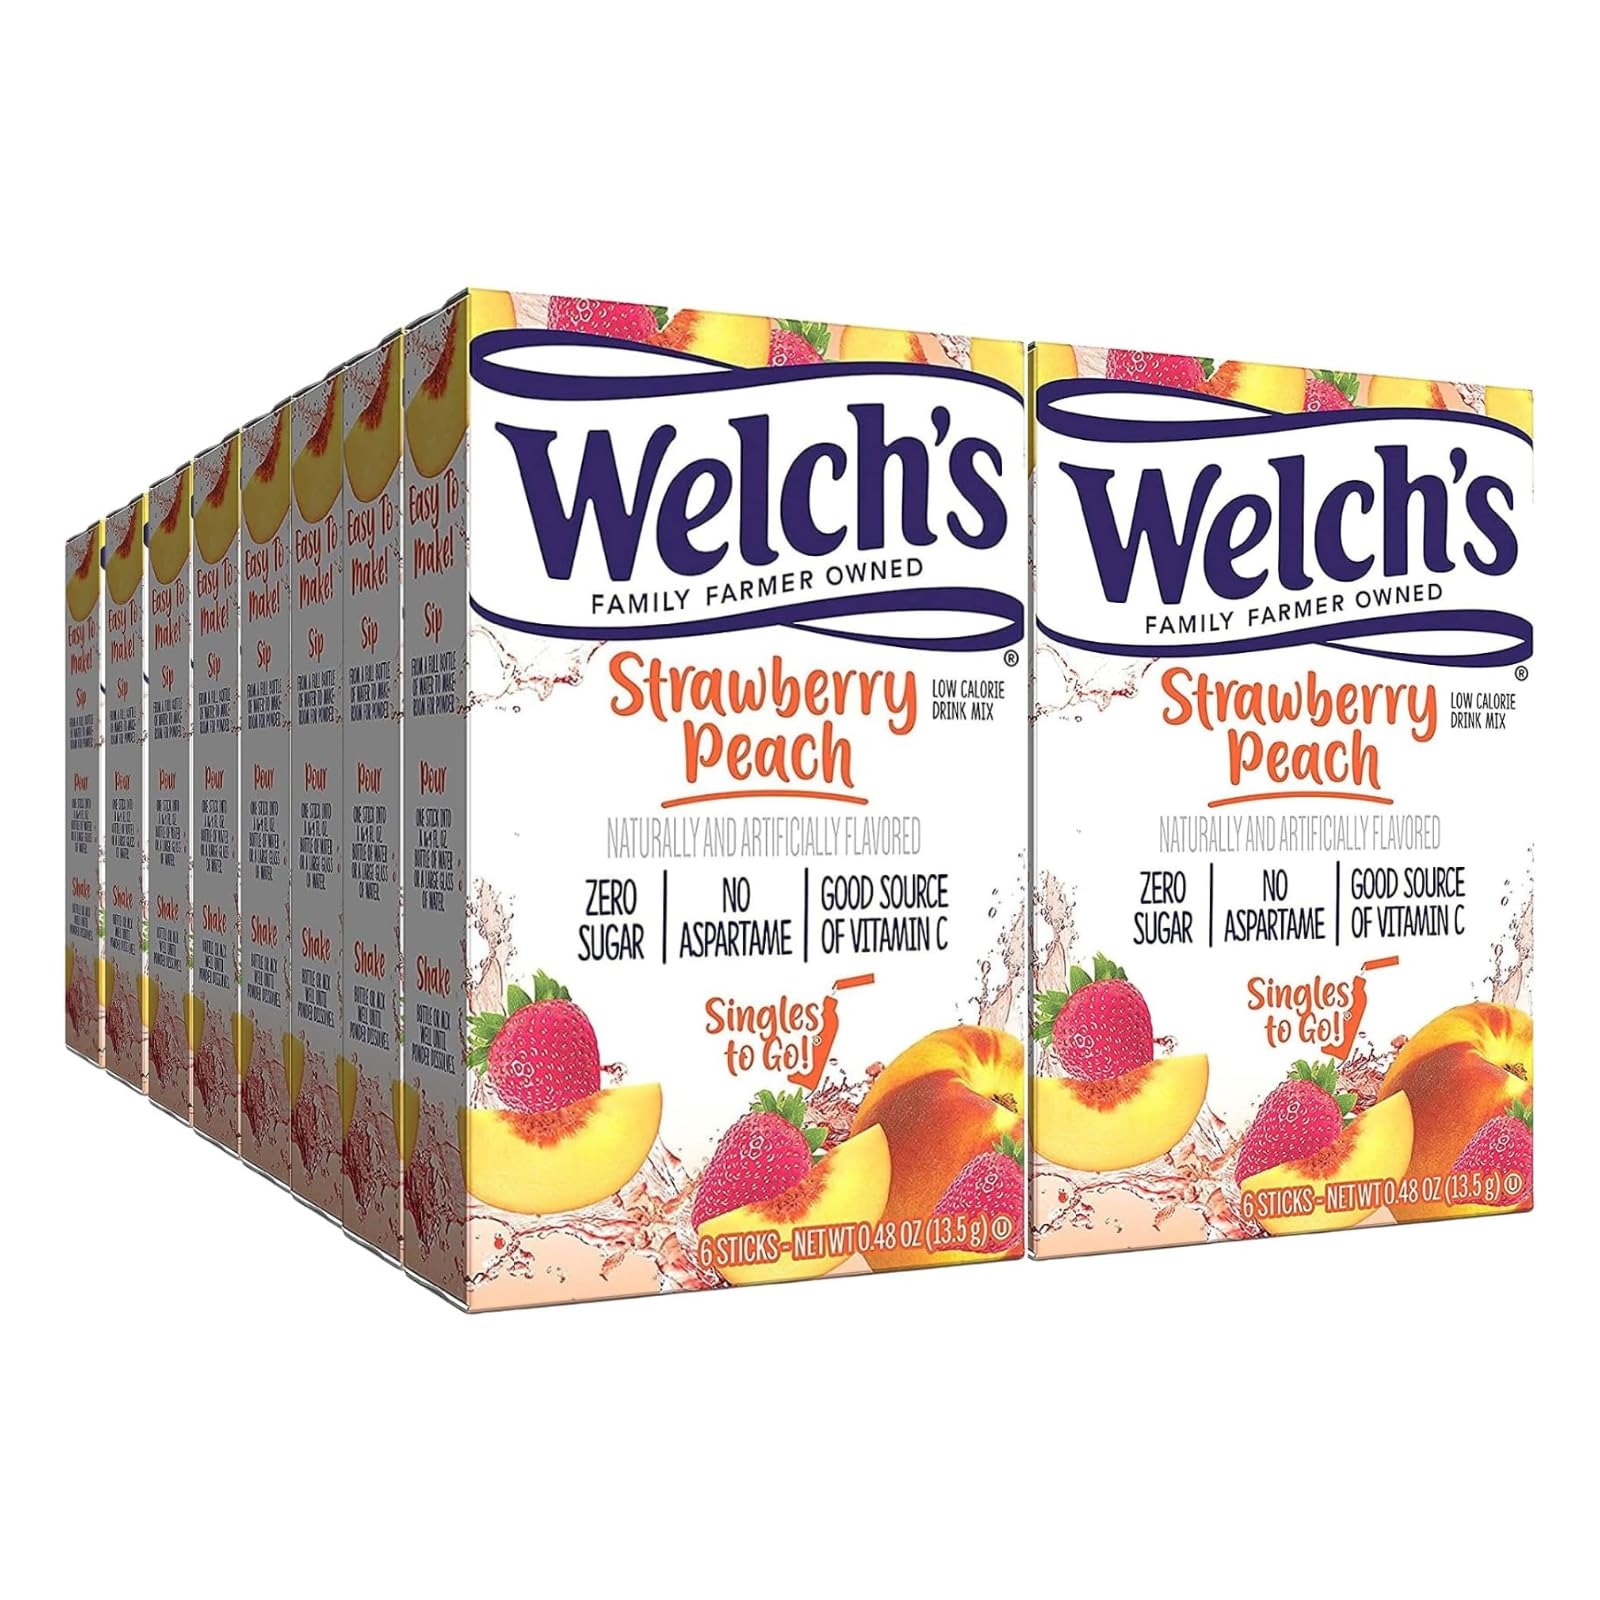
Item Name: Welch's Strawberry Peach Singles To Go Drink Mix, 0.48 OZ (Pack of 16)
Bullet Point 1: Naturally flavored: enjoy Welch's Drink mix, that is naturally and Artificially Flavored, without worrying about your dietary restrictions.
Bullet Point 2: Great taste: Welch's powdered drinks are a delicious way to bring a burst of refreshment during the summer and all Year round.
Bullet Point 3: Quick and CONVENIENT: Each serving of Welch's drink mix is perfect for the average water bottle – just shake and enjoy!
Bullet Point 4: No Aspartame: Welch's Singles To Go are aspartame free and only 5 calories per serving.
Bullet Point 5: 96 Total servings
Product Description: You know Welch's for their farmer owned and family grown juices and snacks, and now you can turn your water into delicious tasting Welch's flavors with Welch's Singles To Go juice drink mix. With several fun flavors to choose from, it's easy and convenient to boost the flavor of your water anywhere you are. The portable Singles To Go drink mix packet size make them ideal for packing in lunches or taking them with you in a hurry. Welch's Singles To Go juice drink mix is aspartame free and low calorie.
Value: 7.68
Unit: Ounce

Price: 5.64